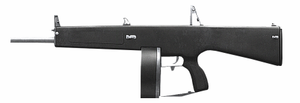
L’Auto Assault-12, aussi nommé Atchisson Assault Shotgun, est un fusil automatique de calibre 12 créé en 1972 par l'ingénieur américain Maxwell Atchisson.